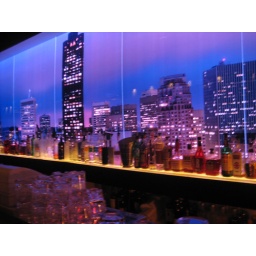
you can see vince's building in this bar backdrop